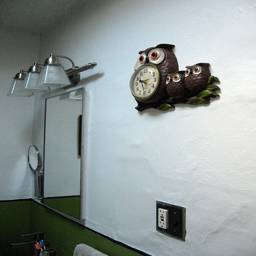
The clock is fashioned to look like three owls.
A white wall has a mirror, lights, and an owl clock on it.
A wall mounted owl clock sitting on a wall.
Decorative clock with three owls for the framing hangs on wall next to mirror
A clock in the shape of owls is on the wall.